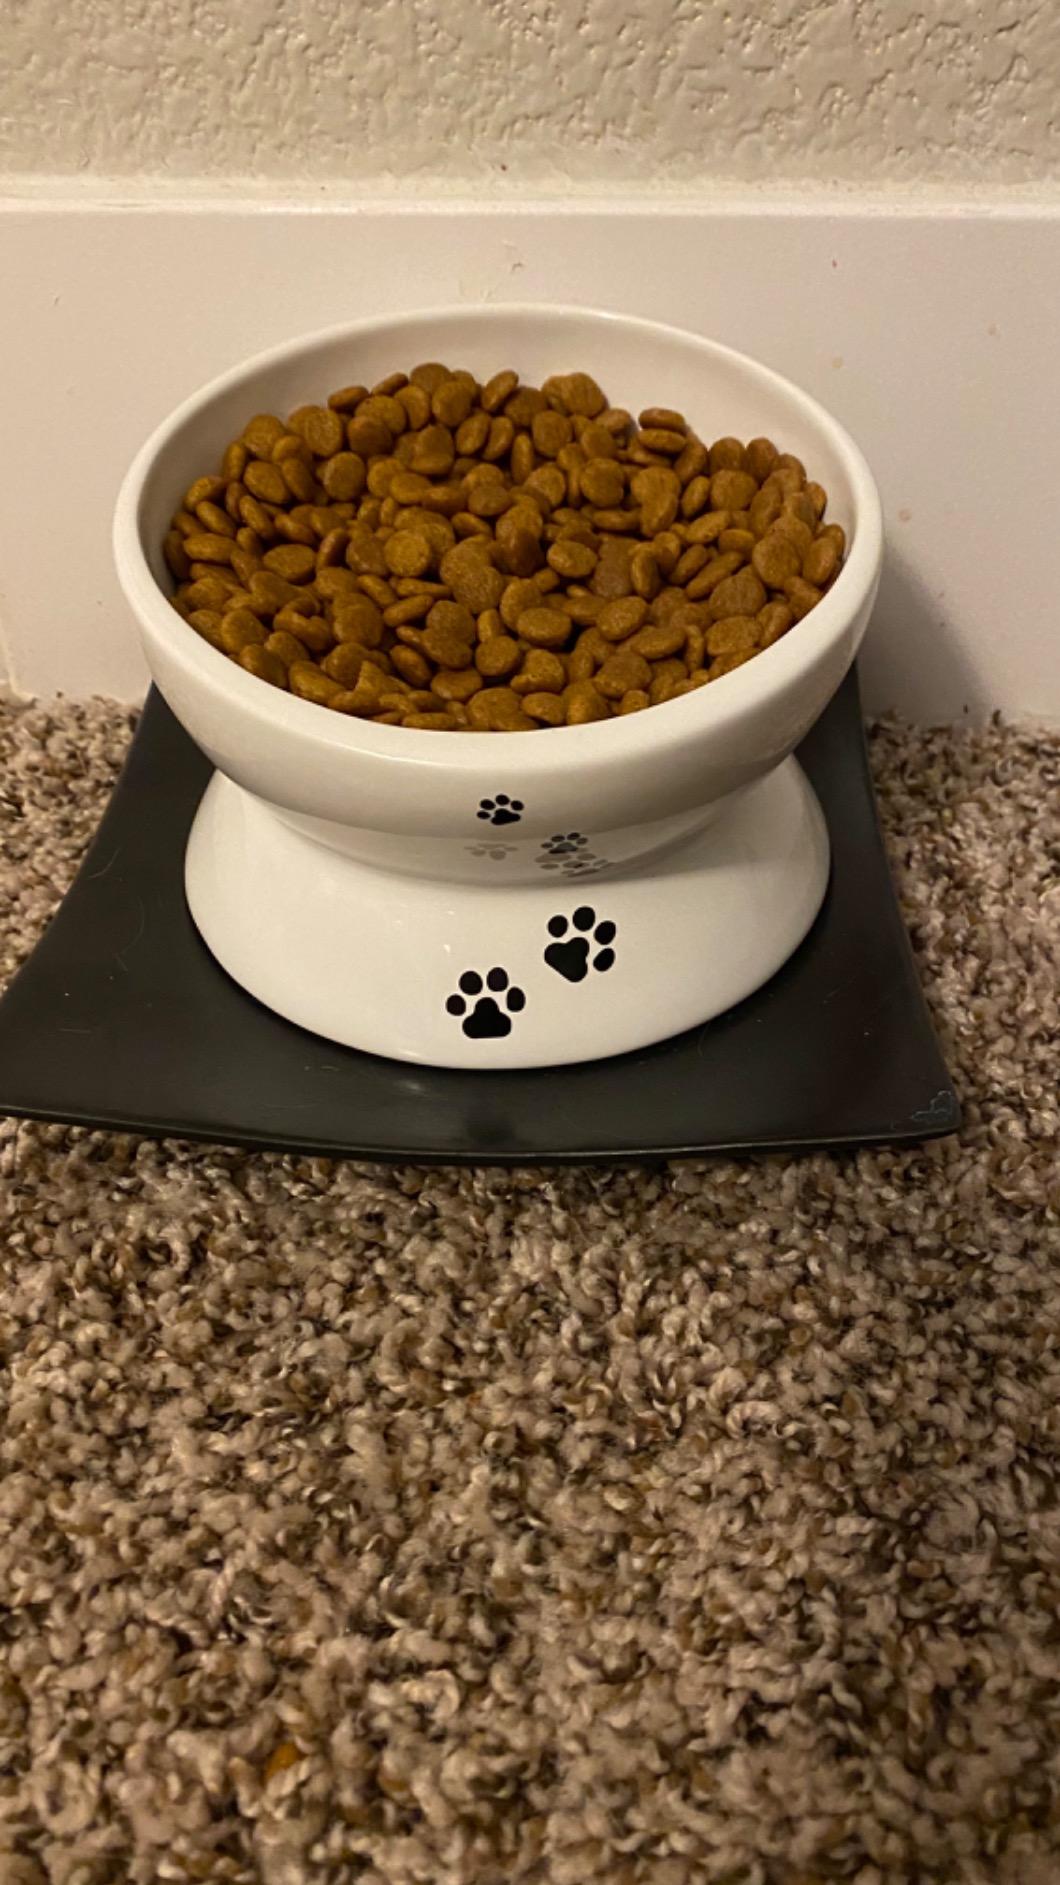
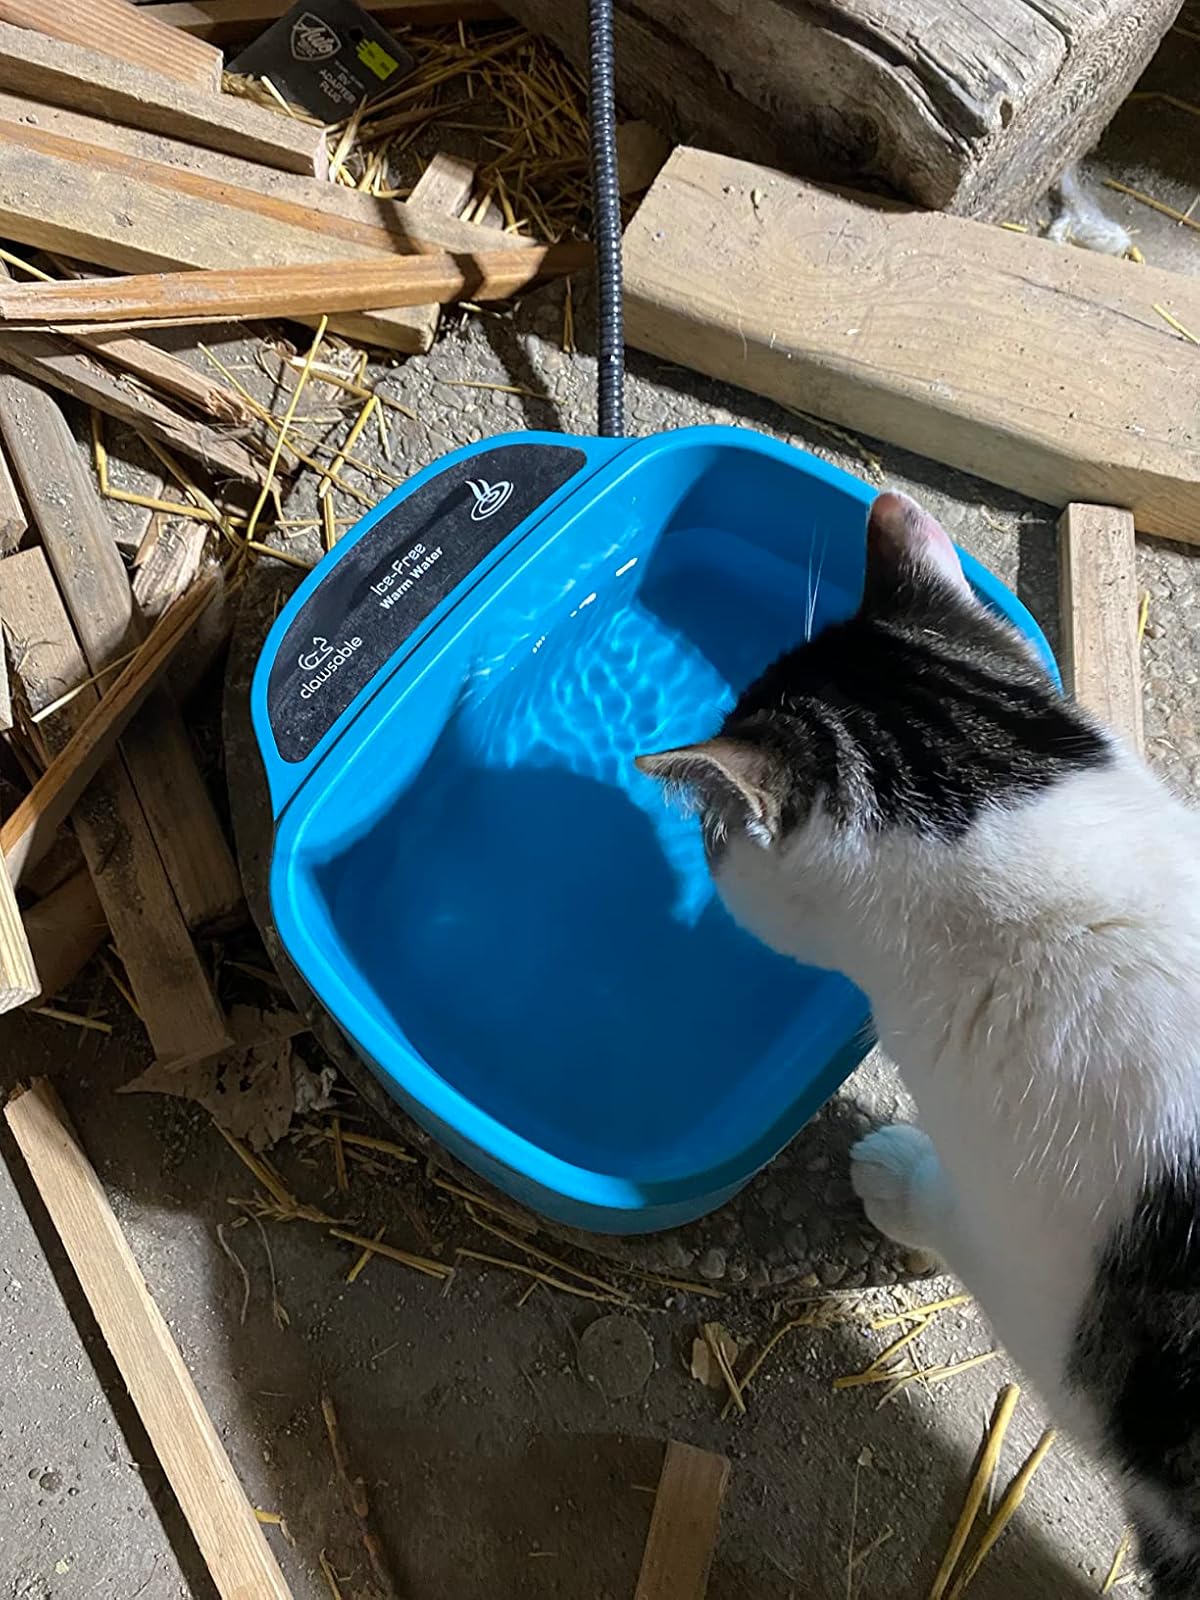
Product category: items_bowl
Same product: no